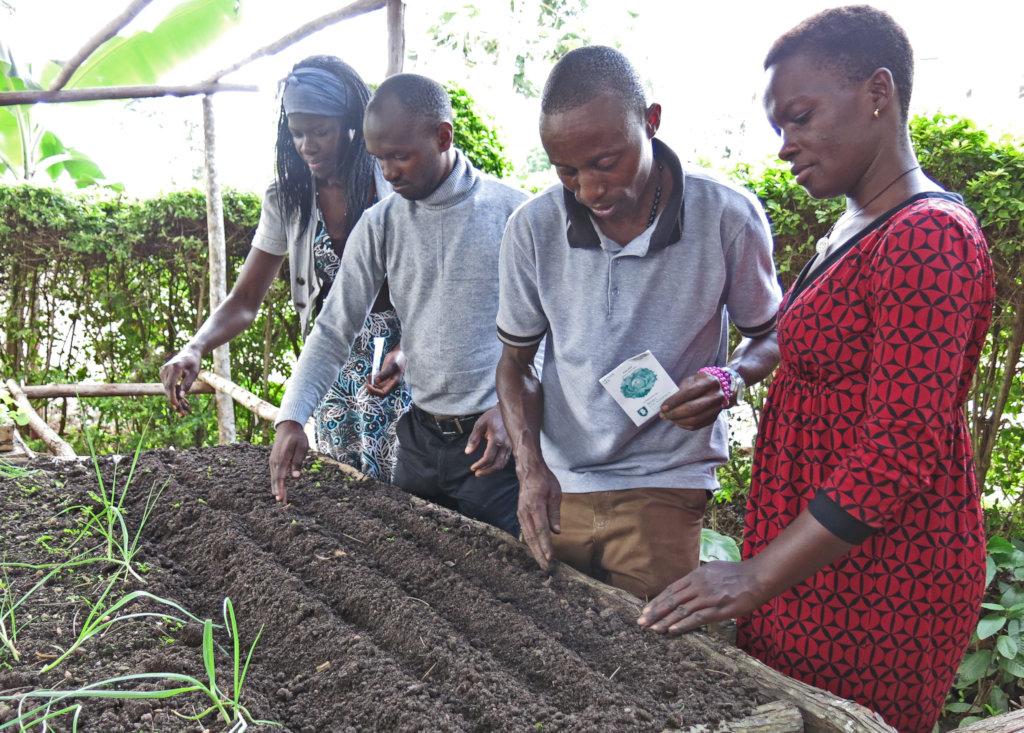
Jopo la watu walio katika eneo mfano wa bustani au kitaru wakiwa wameshika vifungashio, ikiashiria ni vifungashio vilivyohifadhi mbegu kwa ajili ya kilimo.